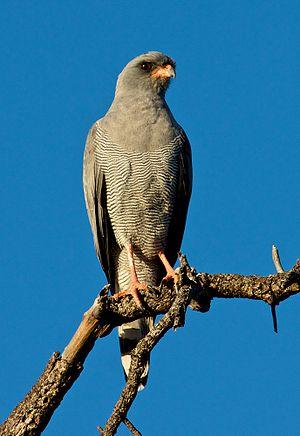
L'Autour sombre est une espèce d'oiseaux de la famille des Accipitridae.